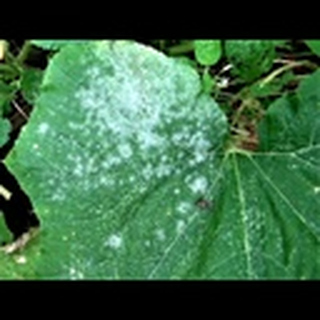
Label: cotton_powdery_mildew